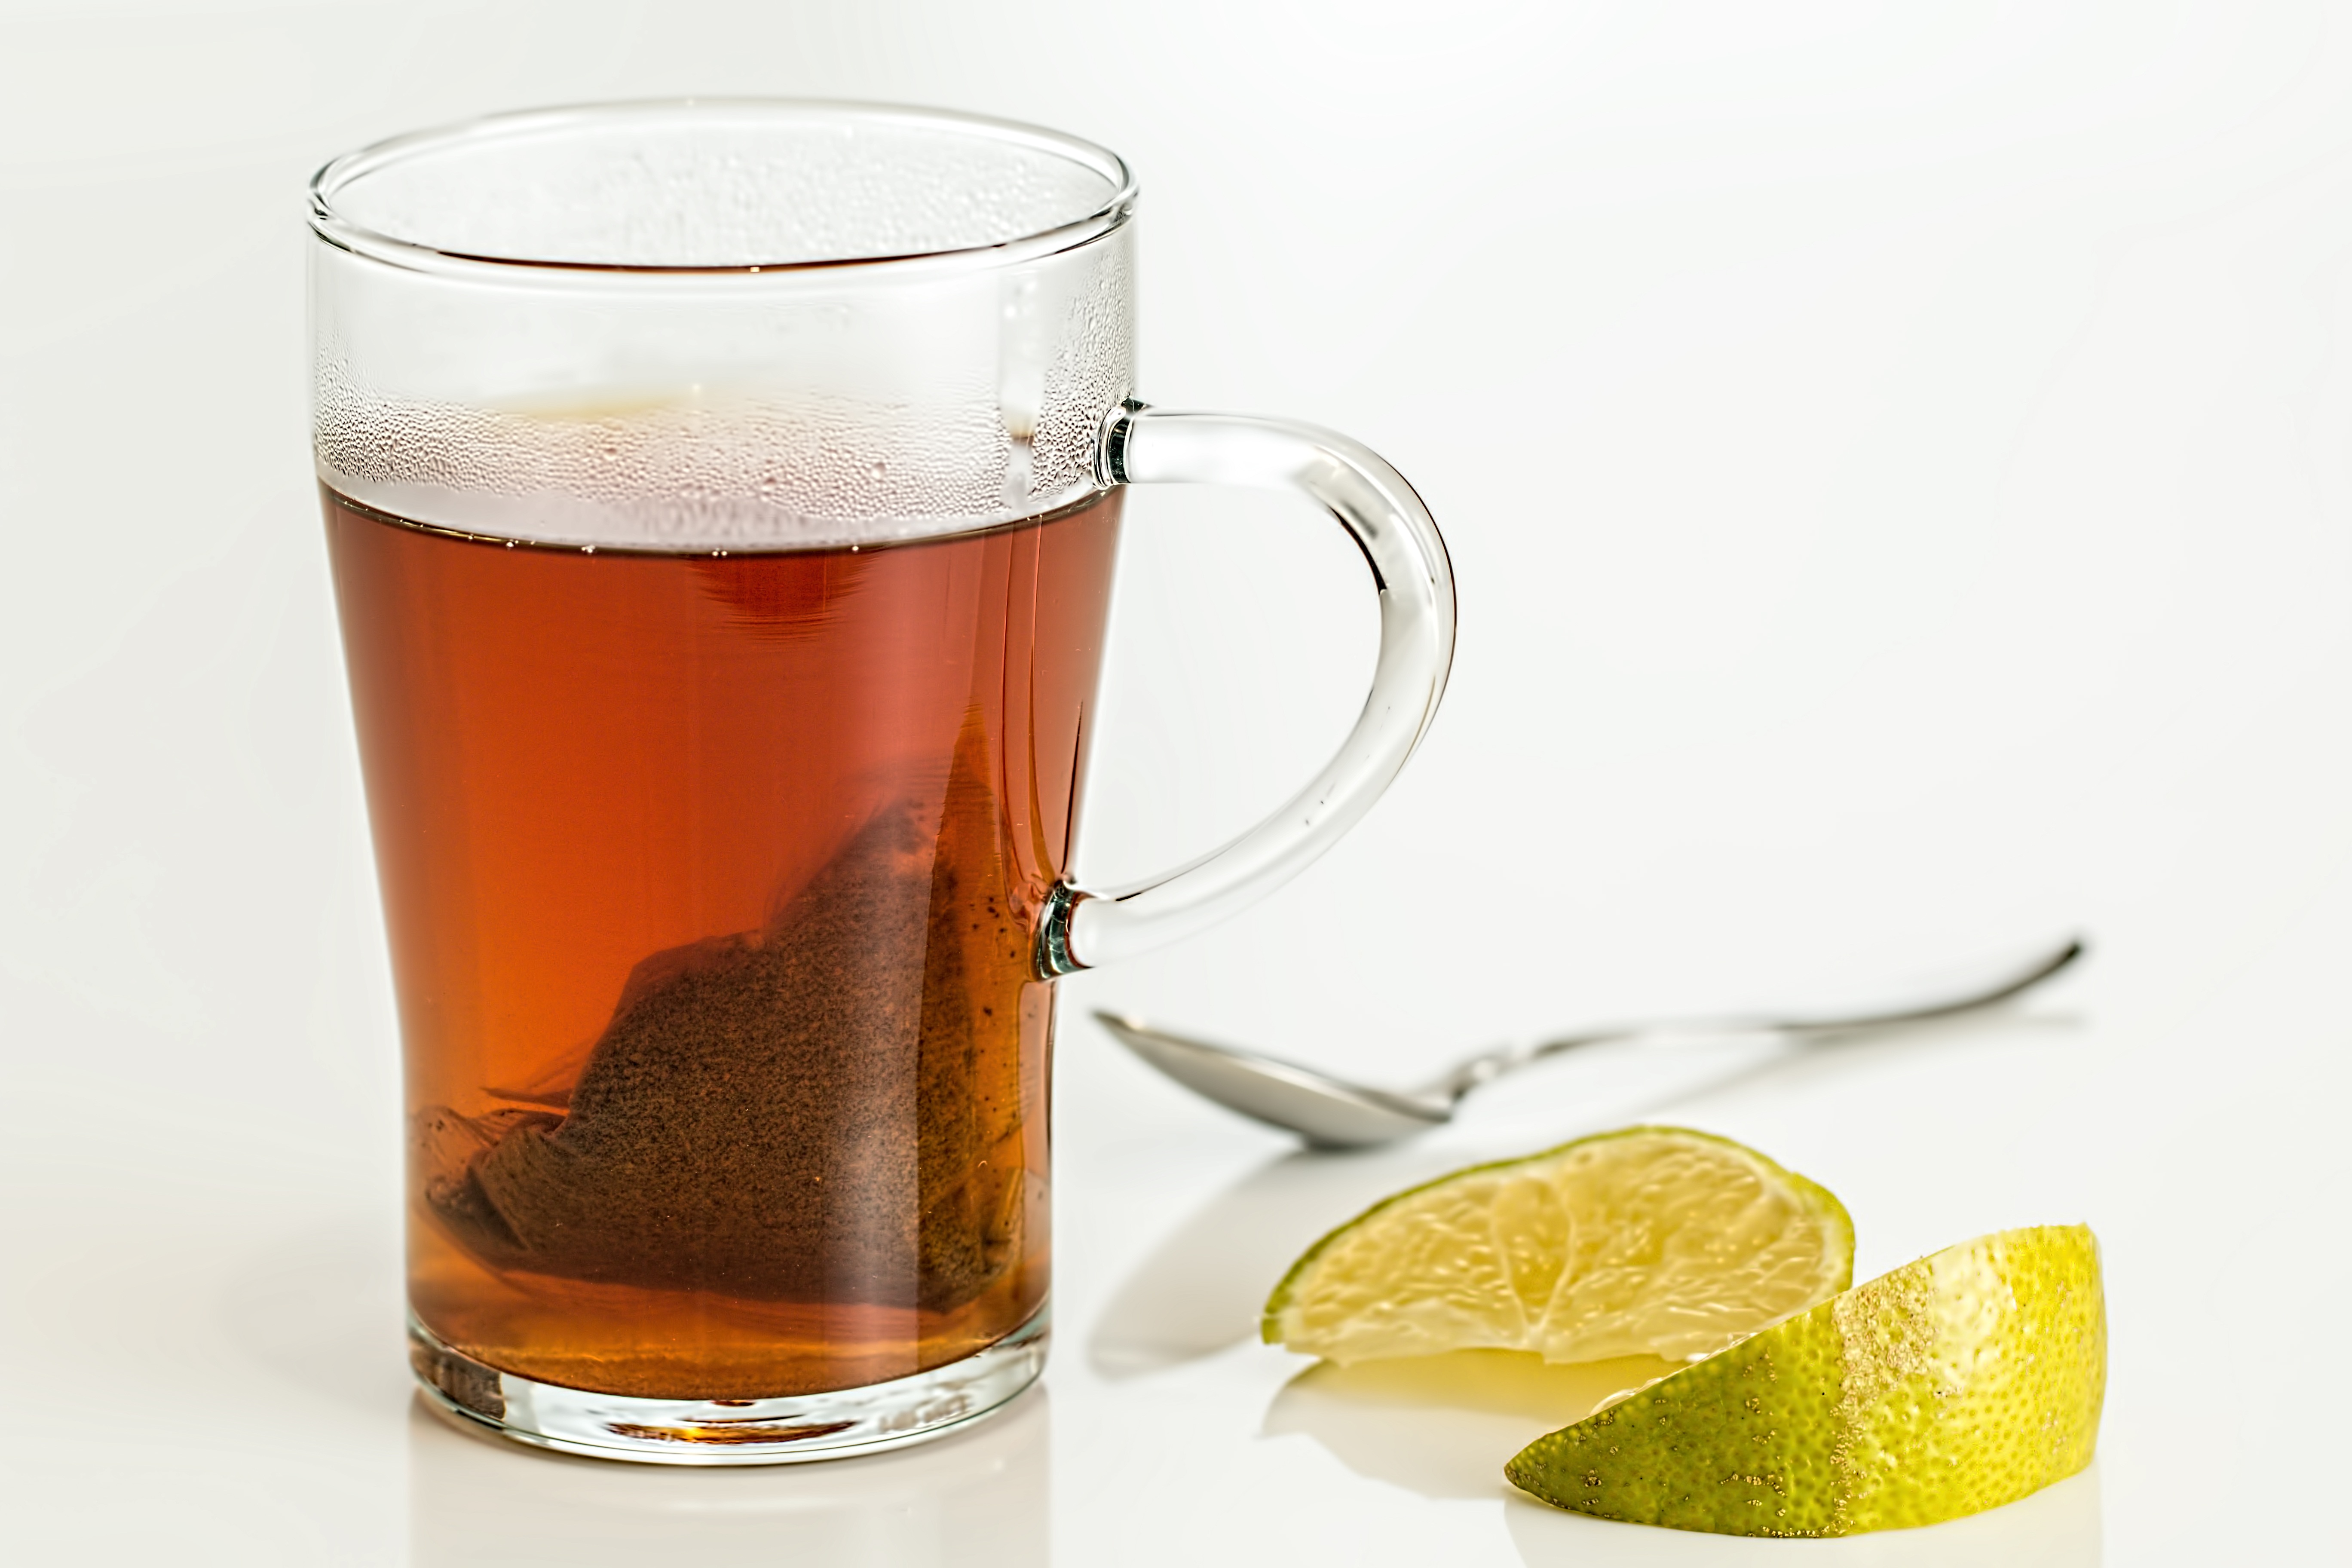
liquid, tea, glass, cup, relax, produce, beverage, drink, mug, slice, lemon, tea cup, hot, teabag, refreshment, teatime, tea time, tea break, alcoholic beverage, beer glass, cuppa, cup of tea, teaspoon, tea bag, grog, lemon tea, distilled beverage, pint glass